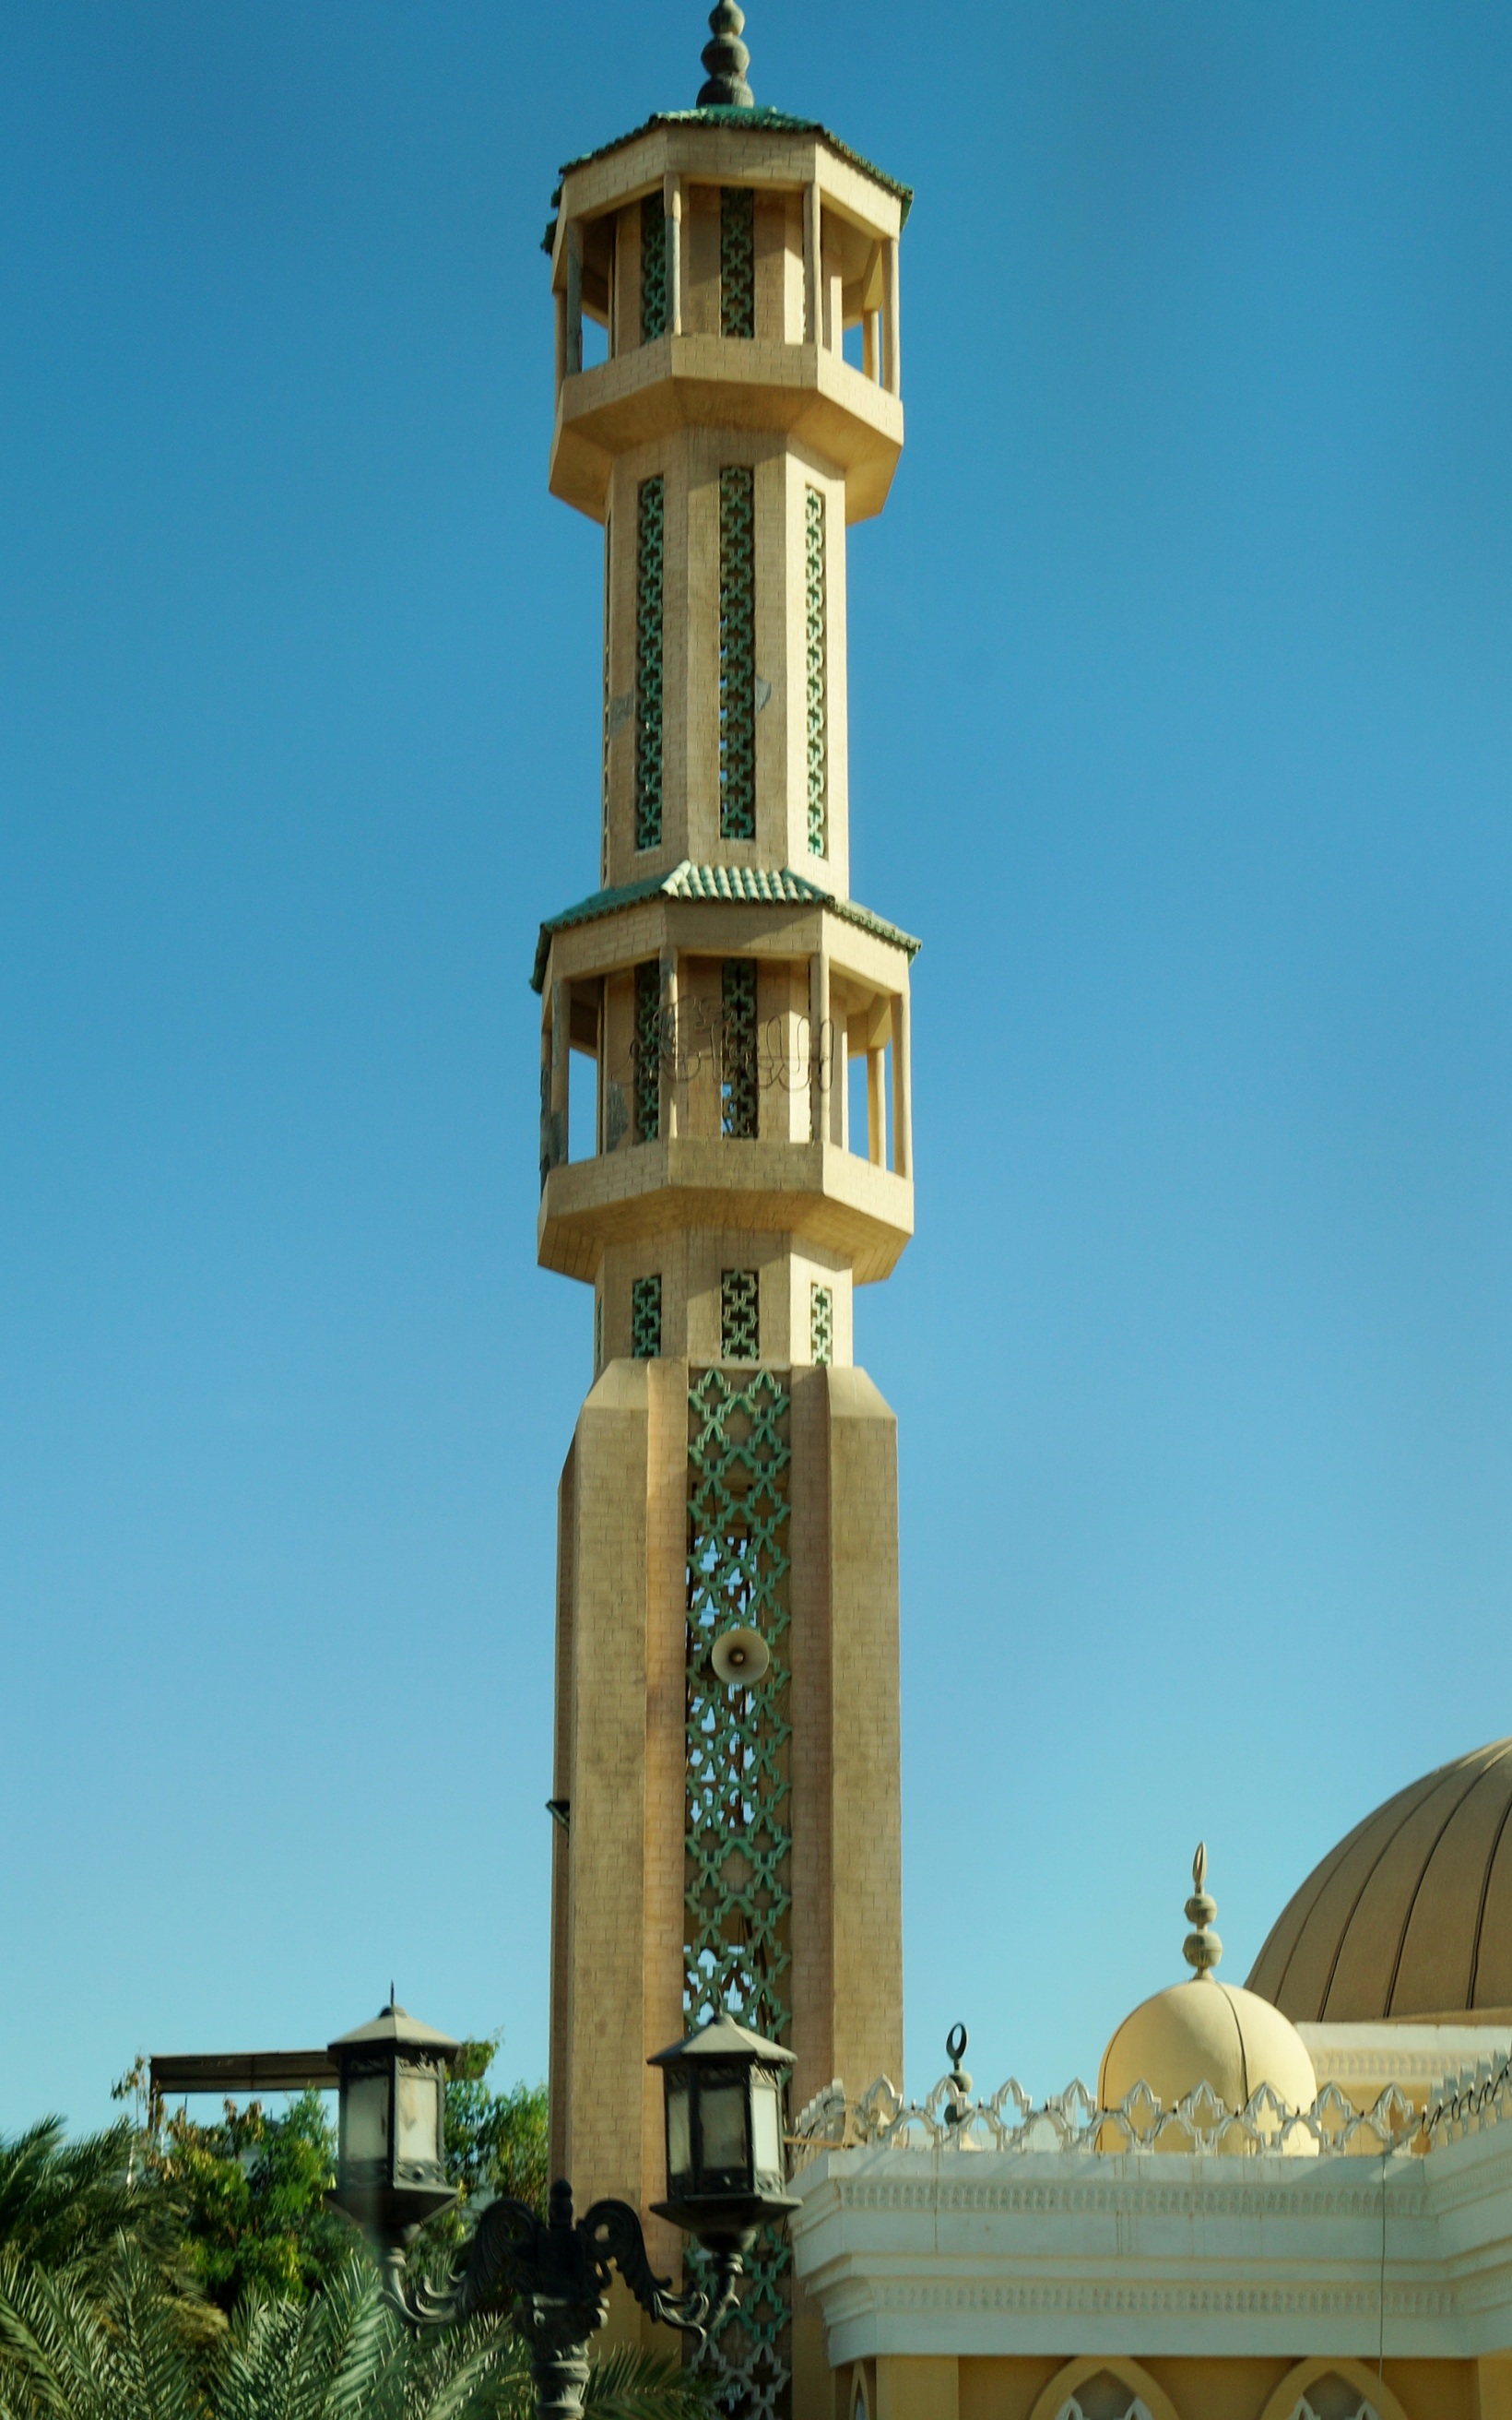
tower, landmark, clock tower, bell tower, egypt, faith, steeple, islam, observation tower, control tower, the mosque